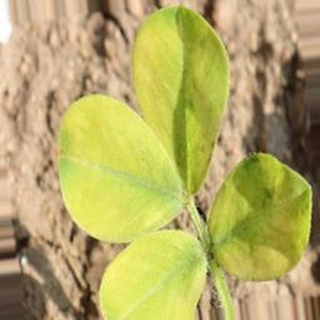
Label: groundnut_nutrition_deficiency